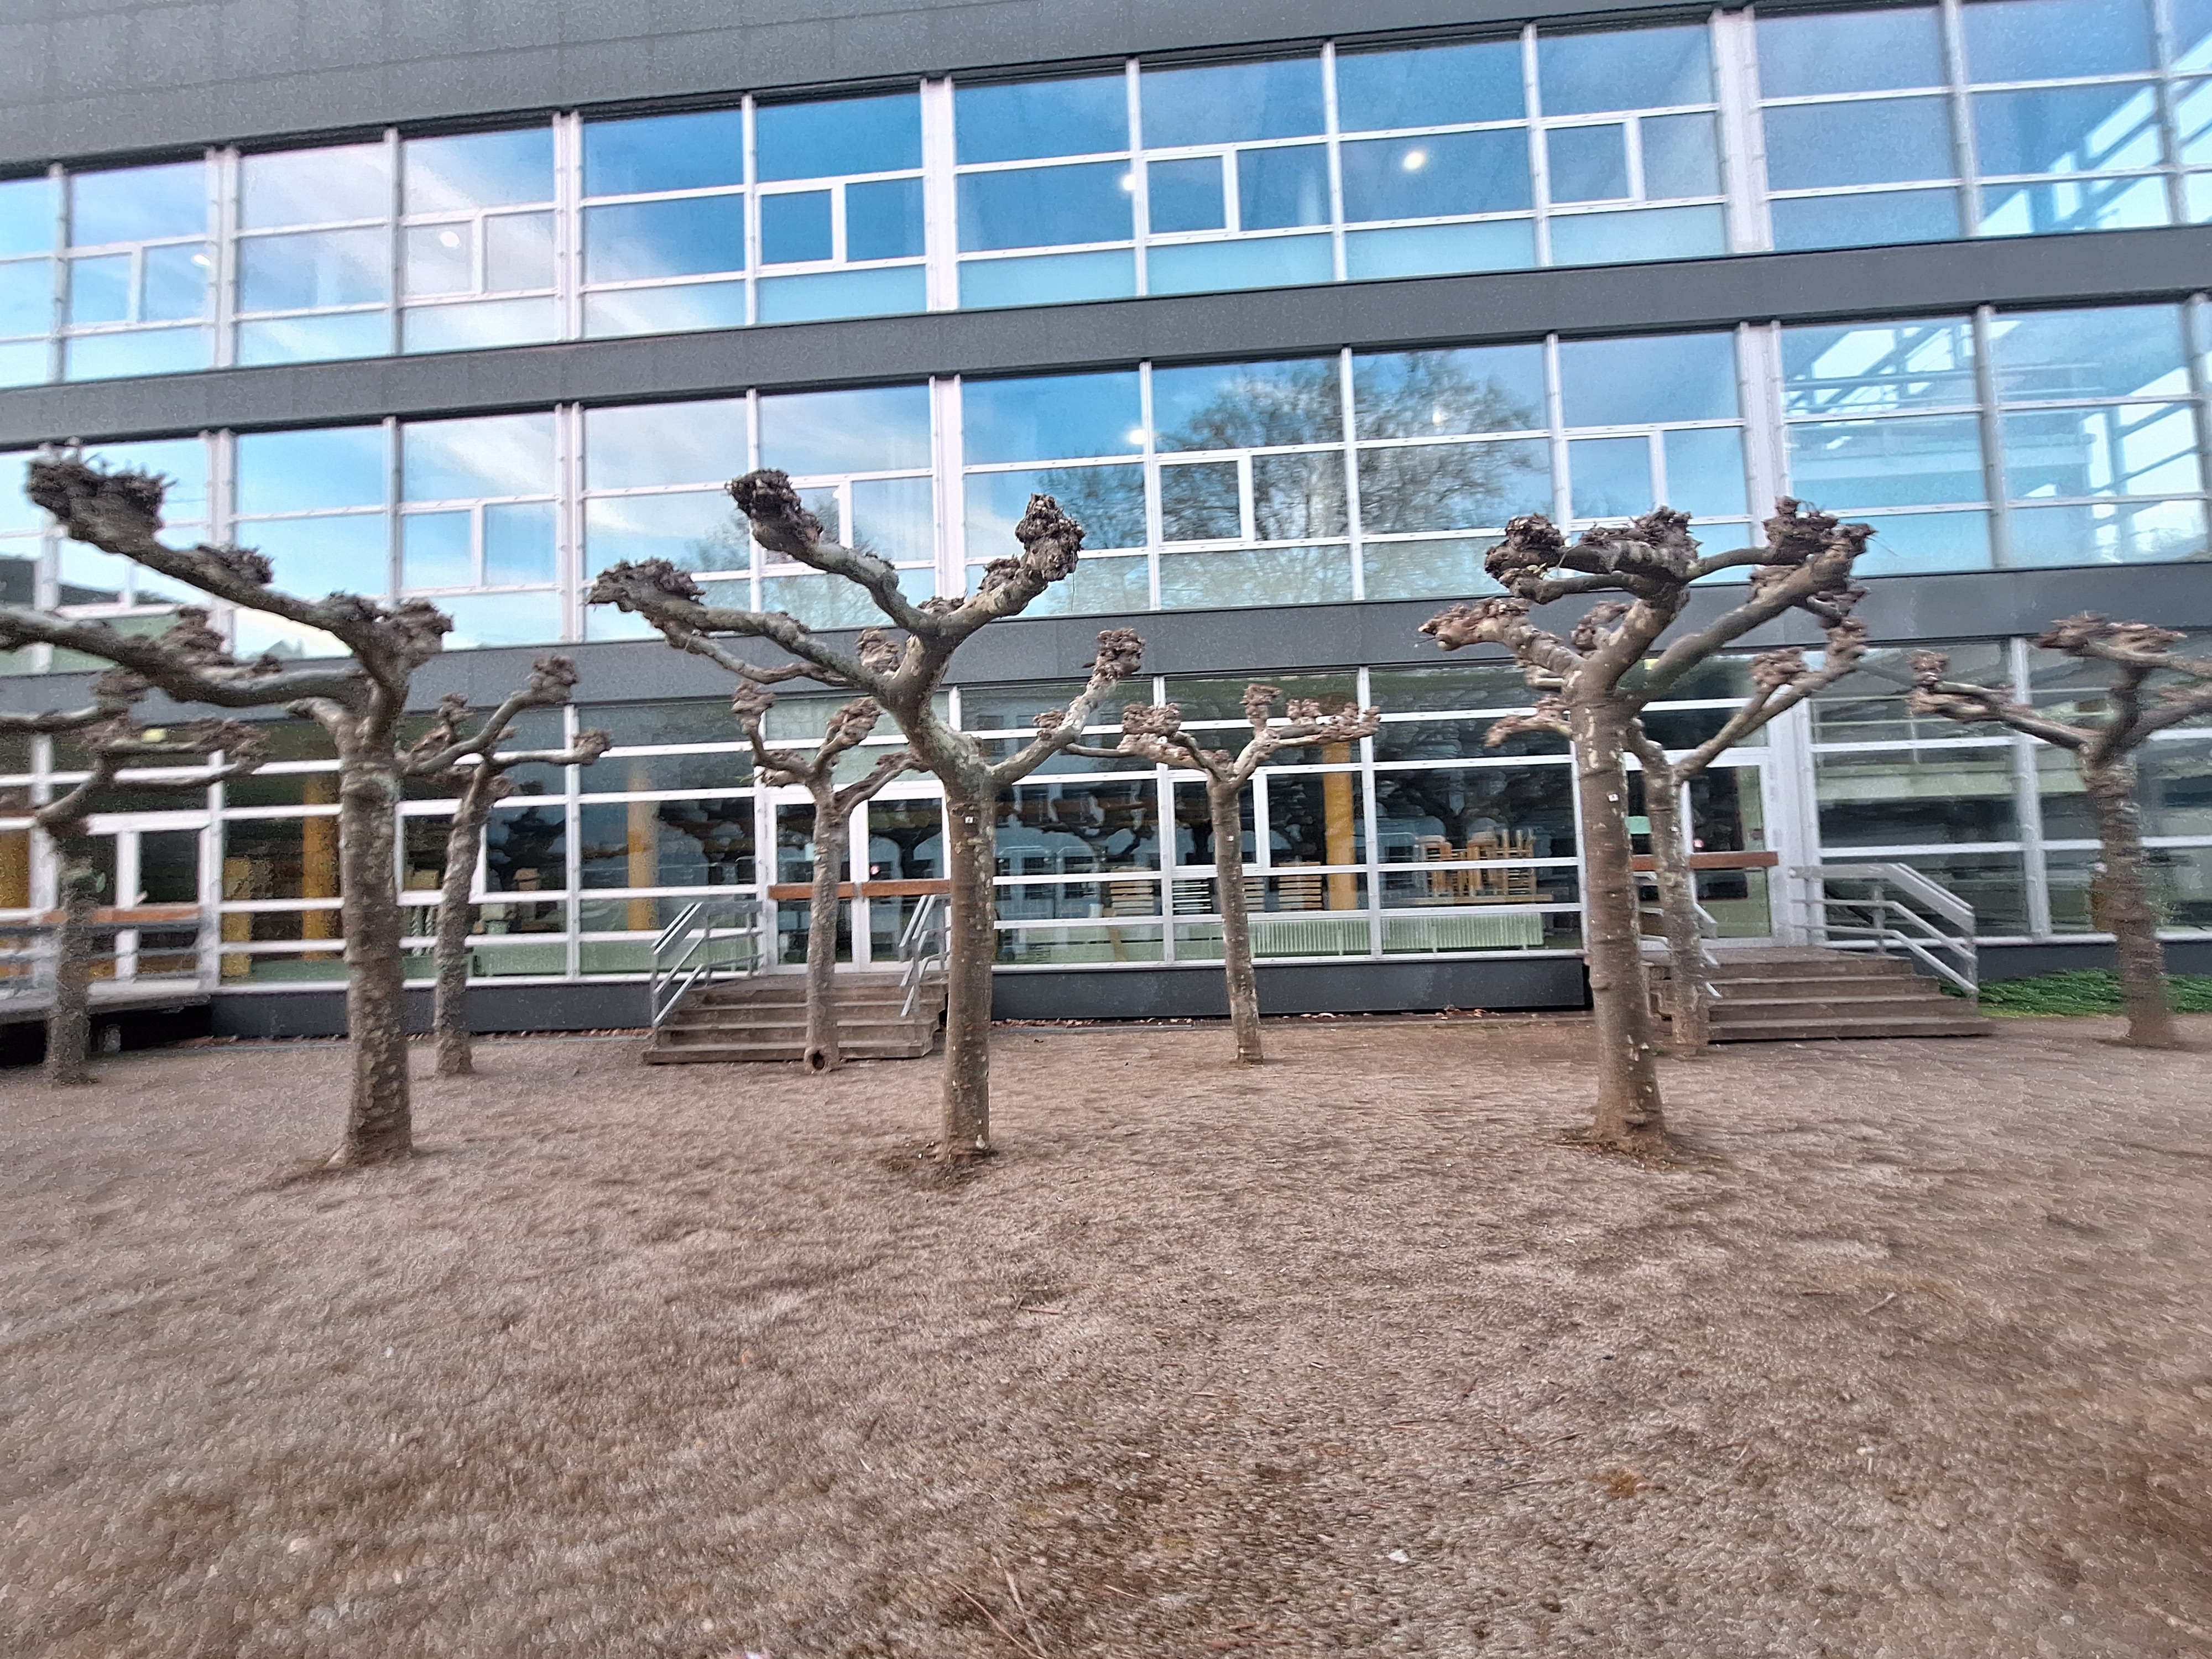
Building: Biegenstraße 14